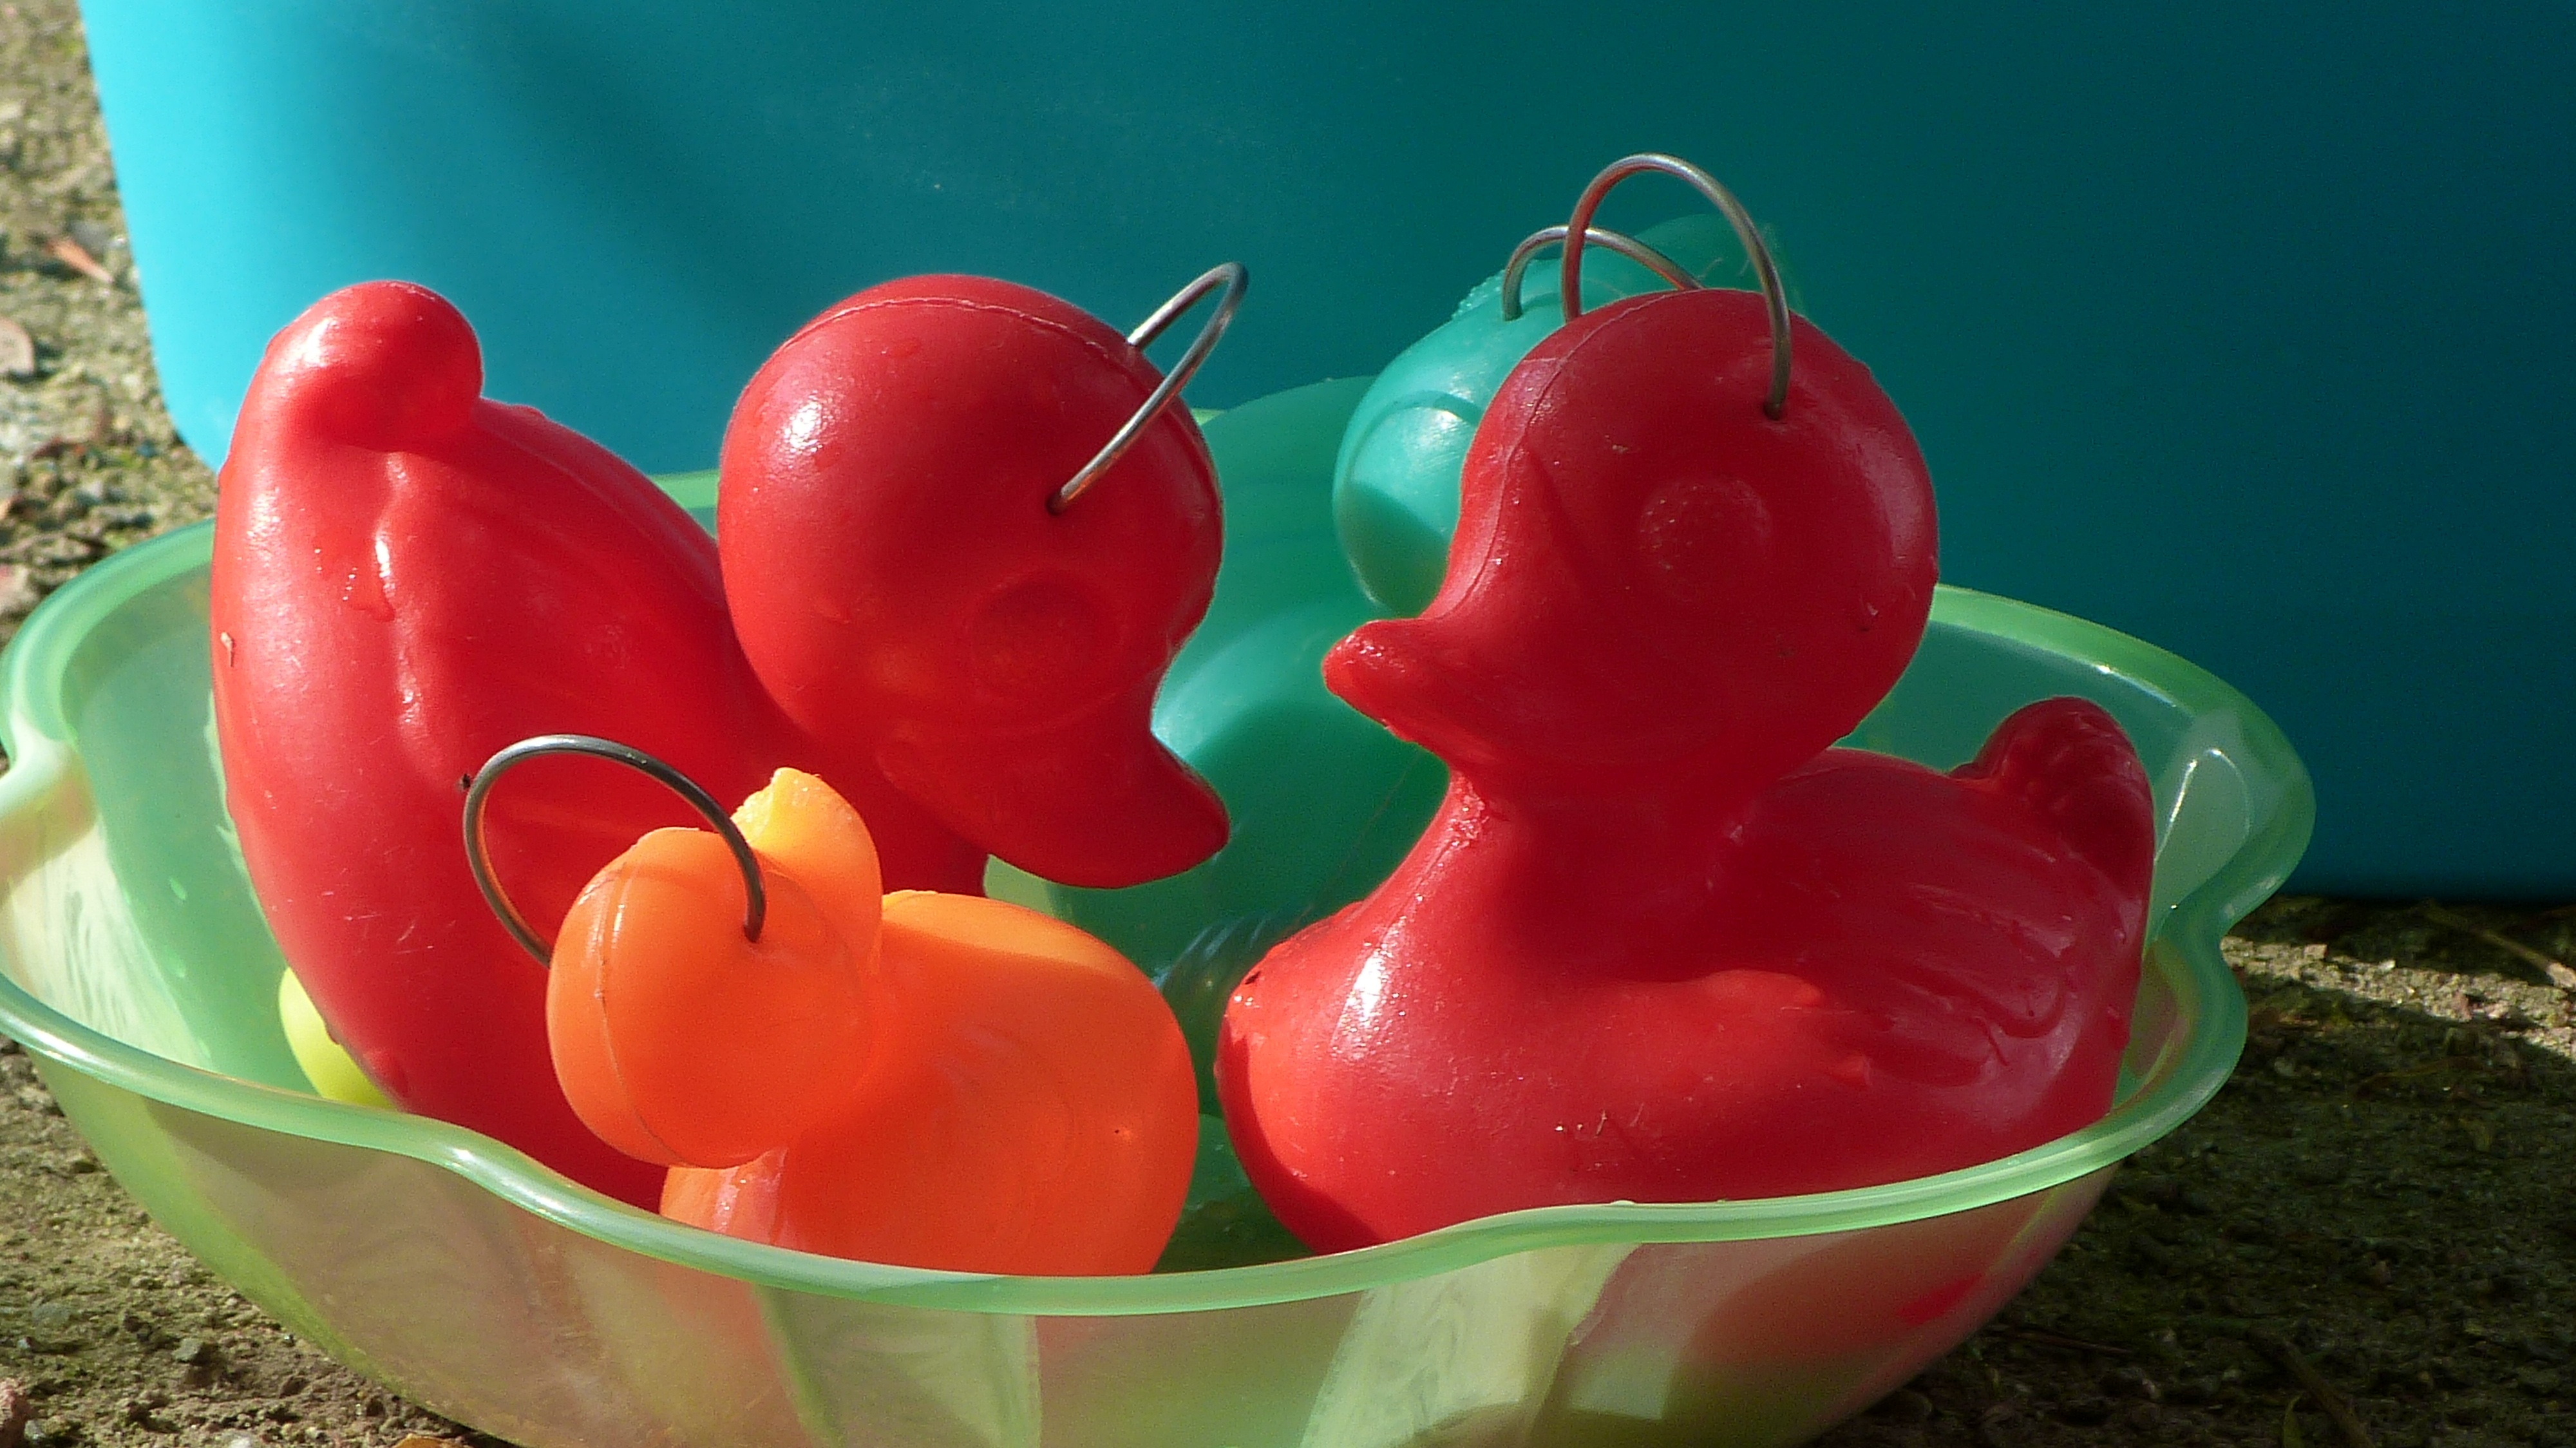
plant, fruit, flower, food, red, produce, vegetable, color, fish, tomato, children, peppers, bell pepper, toys, ducks, organ, macro photography, flowering plant, chili pepper, land plant, bell peppers and chili peppers